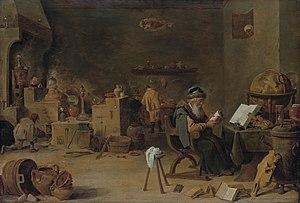
Joseph du Chesne, sieur de la Violette, est un chimiste, médecin, écrivain et diplomate français né en 1546 à Lectoure en Armagnac, mort le 20 août 1609 à Paris.